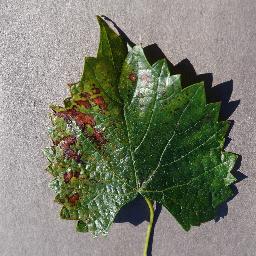
Label: Grape___Esca_(Black_Measles)